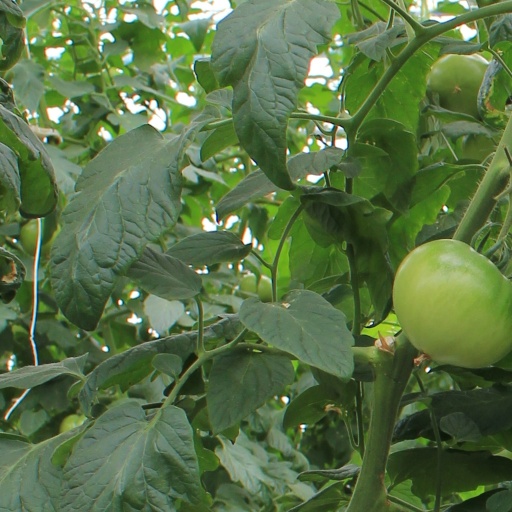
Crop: tomato